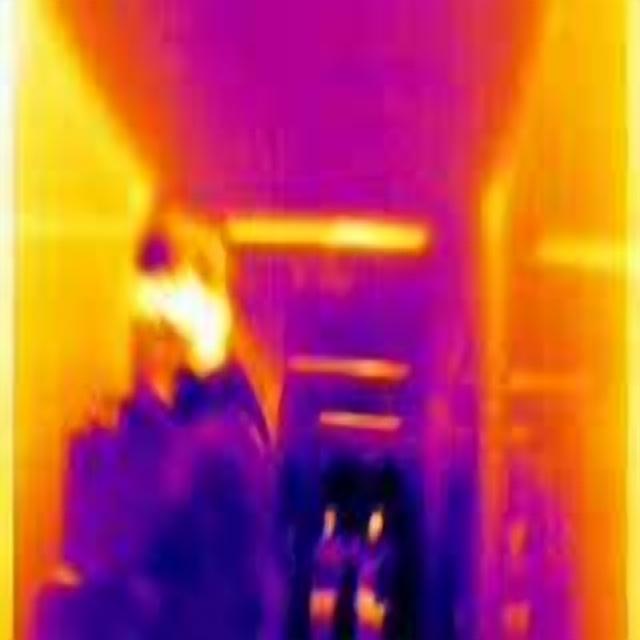
Detected objects:
label: person
label: person
label: person